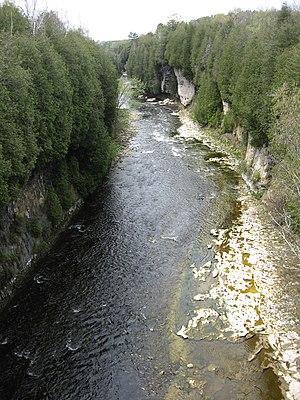
Elora est une ville située en Ontario au Canada.
La rivière Grand est une rivière du sud-ouest de l'Ontario, au Canada.